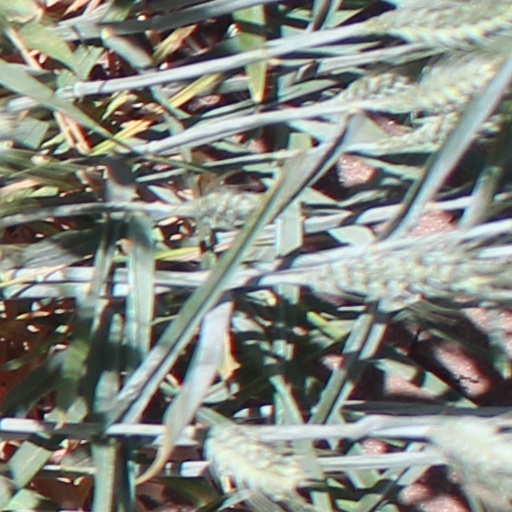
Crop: wheat